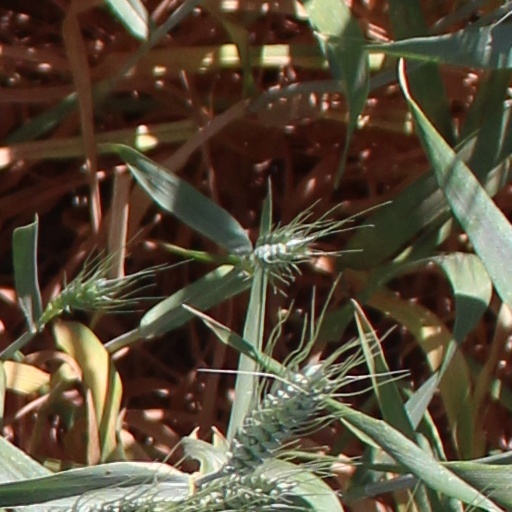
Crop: wheat